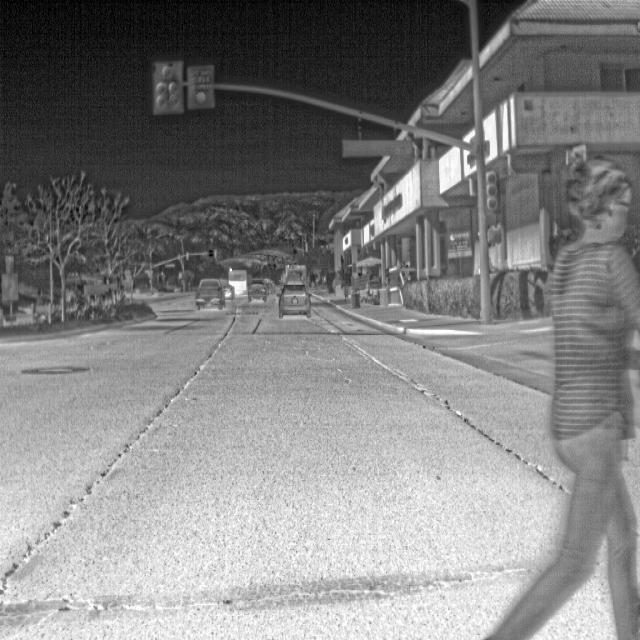
Detected objects:
label: person